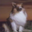
Label: dog